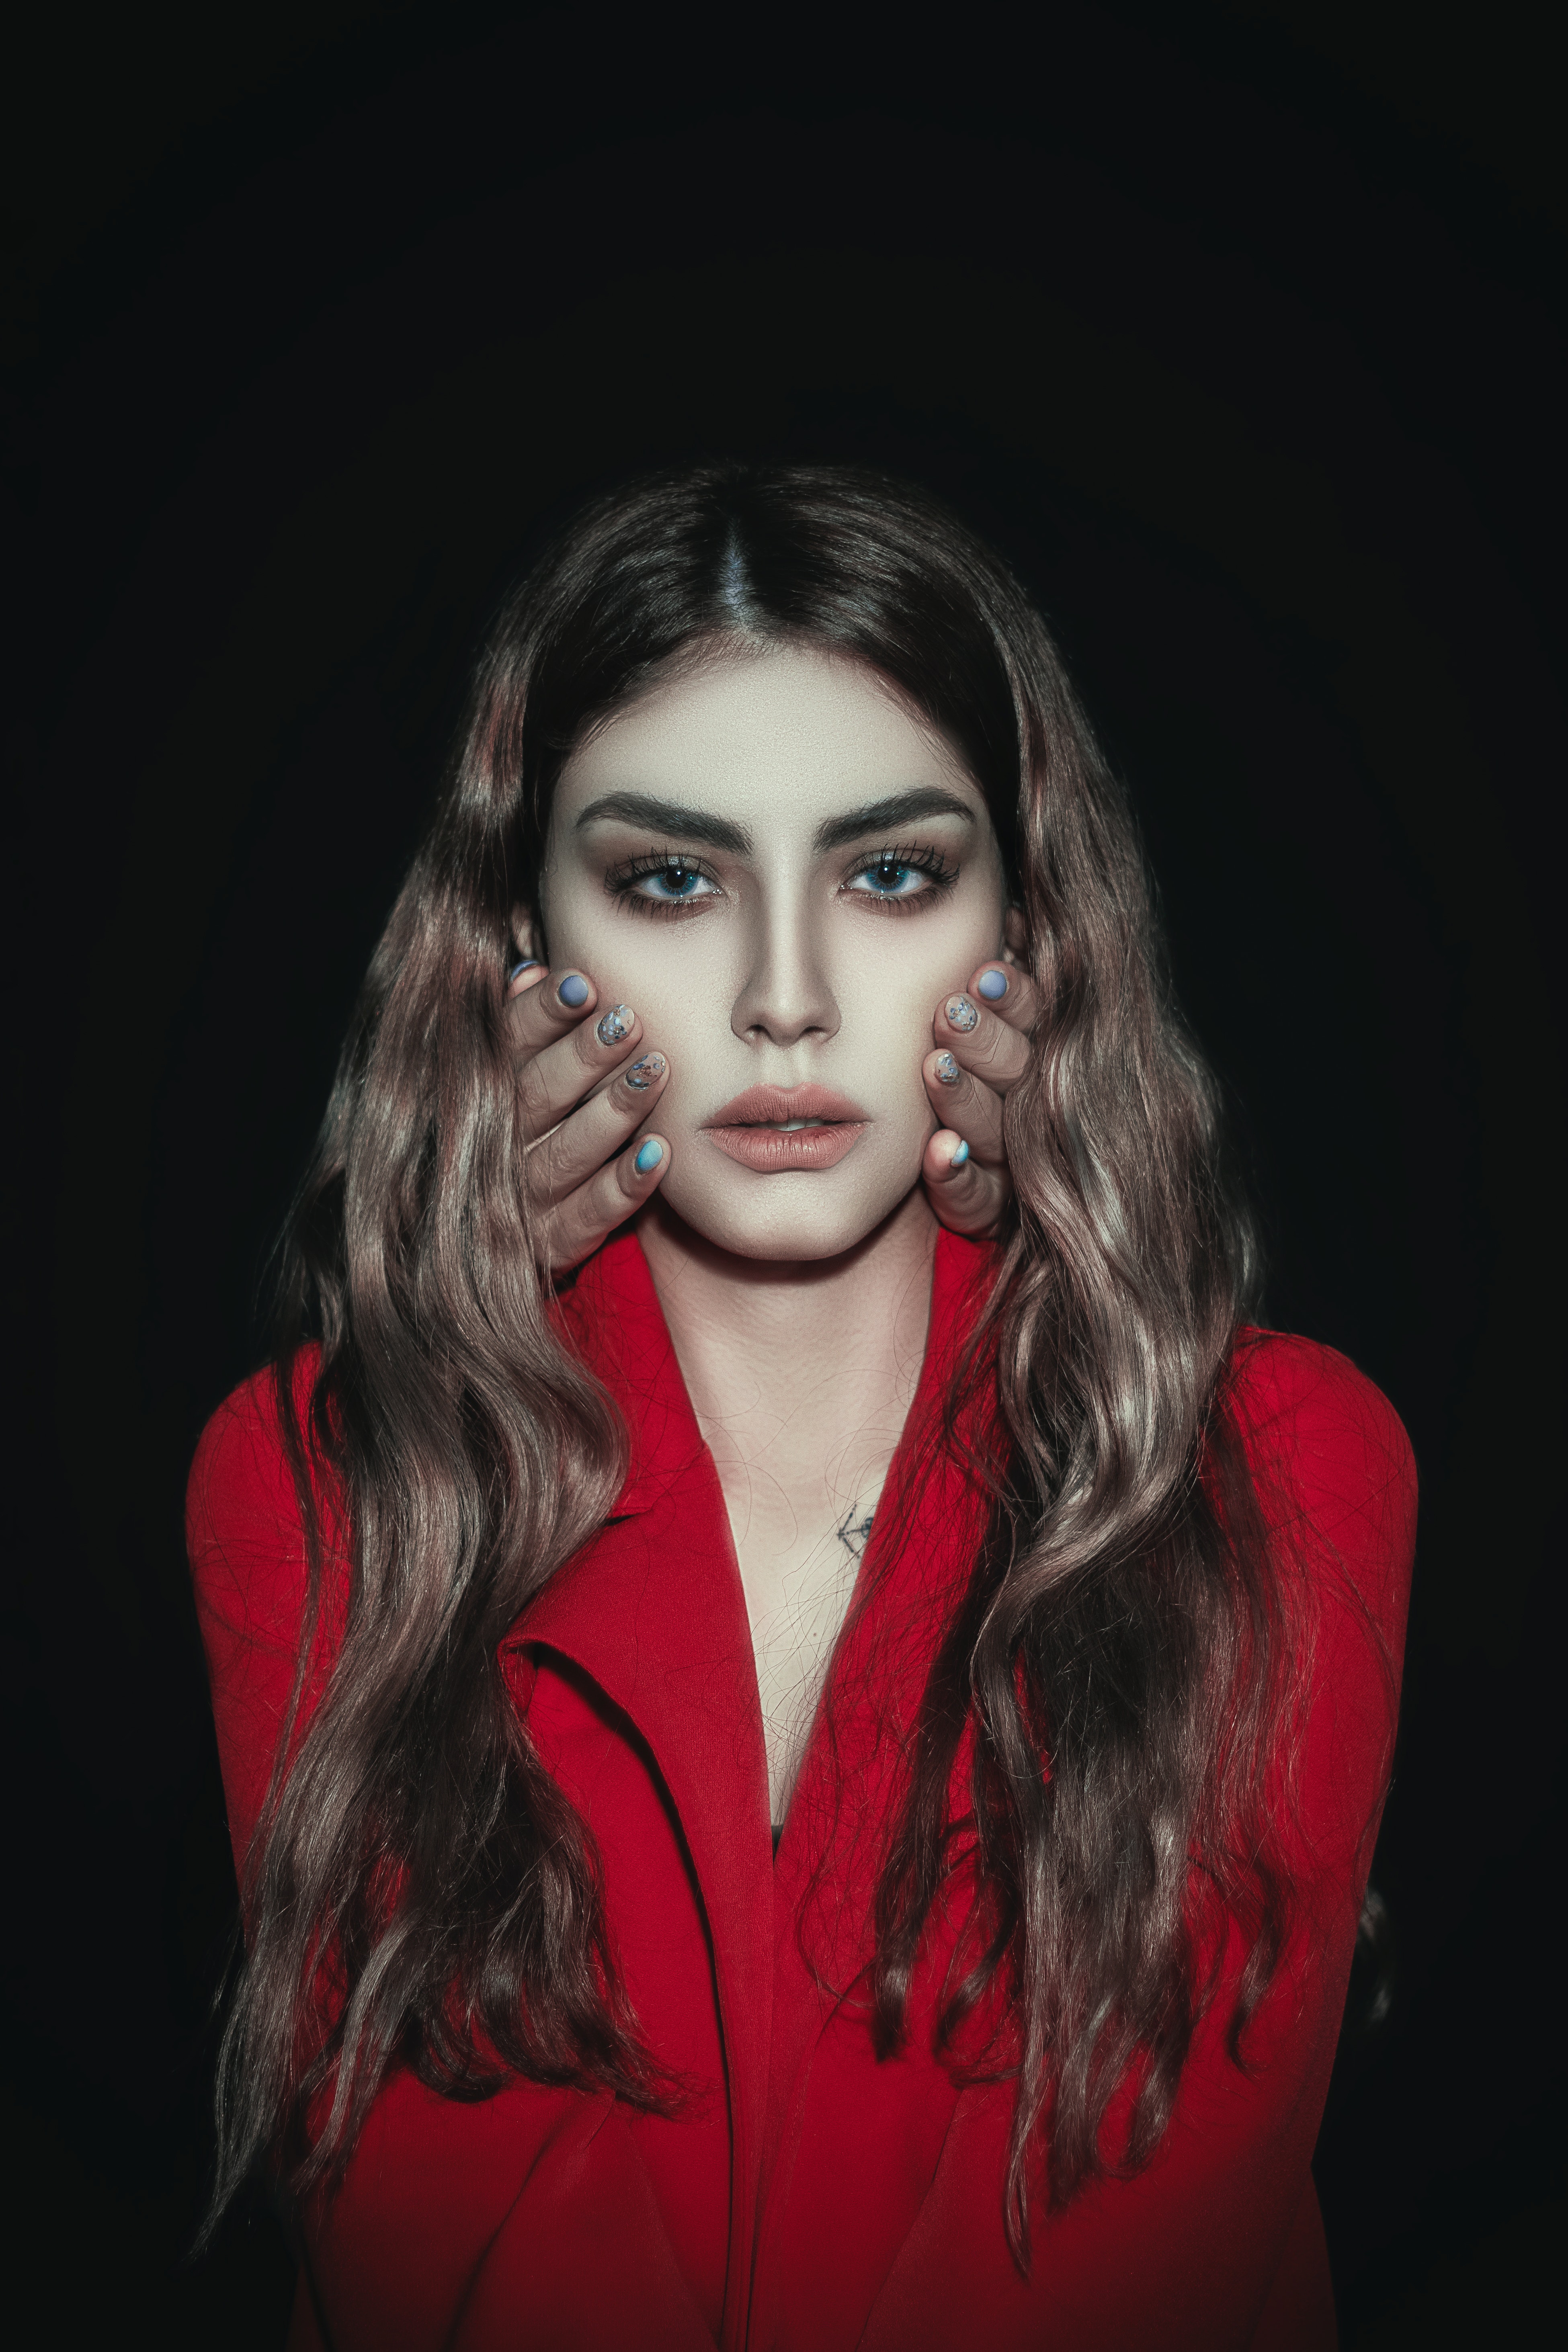
woman, lip, eyebrow, lipstick, flash photography, eyelash, fashion design, Step cutting, formal wear, event, blond, electric blue, jewellery, darkness, layered hair, fashion model, fashion accessory, carmine, earrings, portrait photography, portrait, smile, lip gloss, magenta, hair coloring, photo shoot, necklace, fur, eyewear